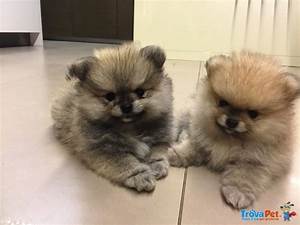
Label: dog